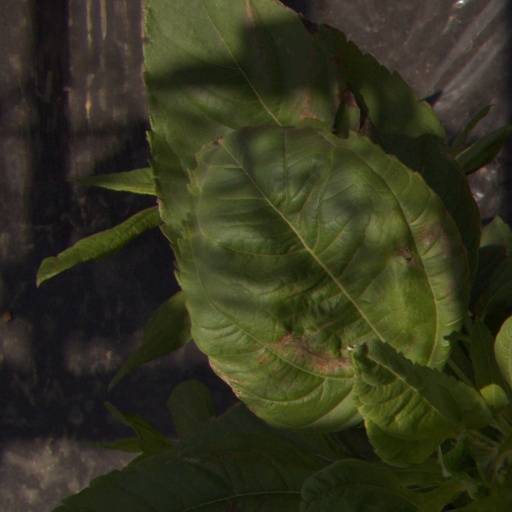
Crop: Jerusalem artichoke